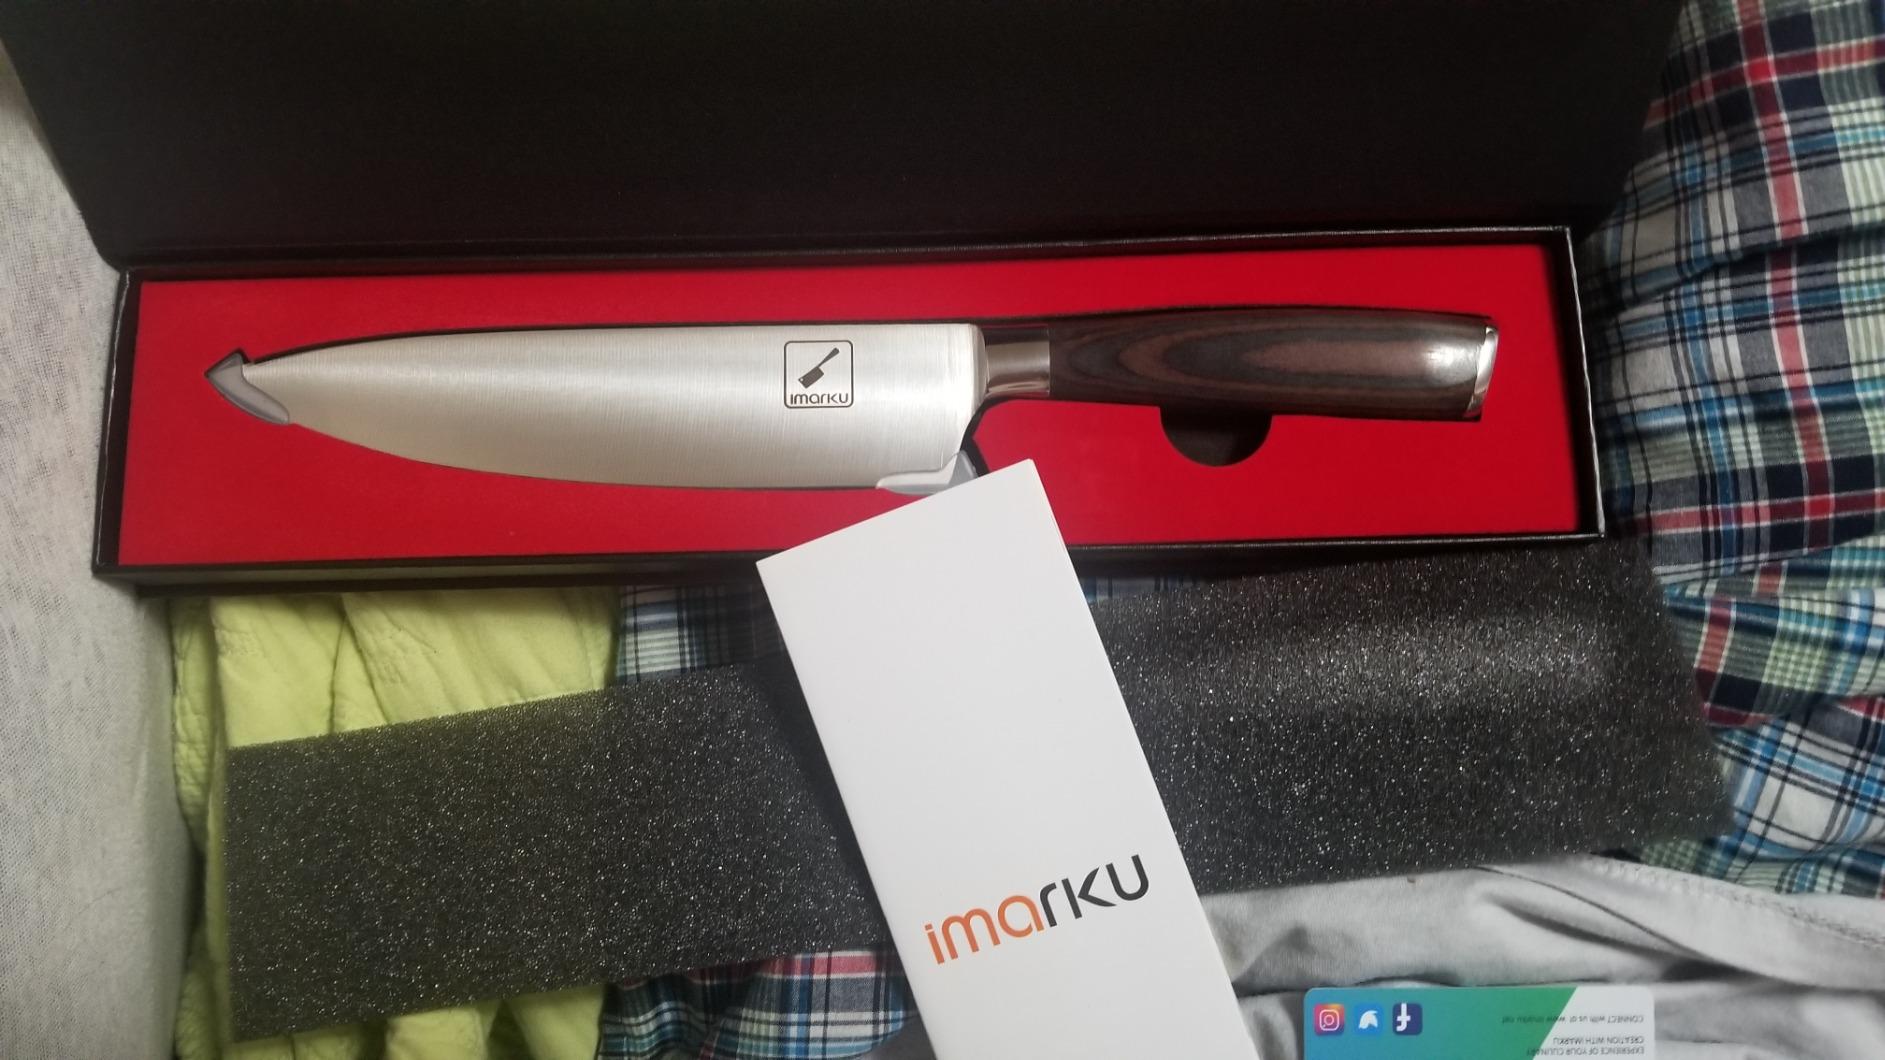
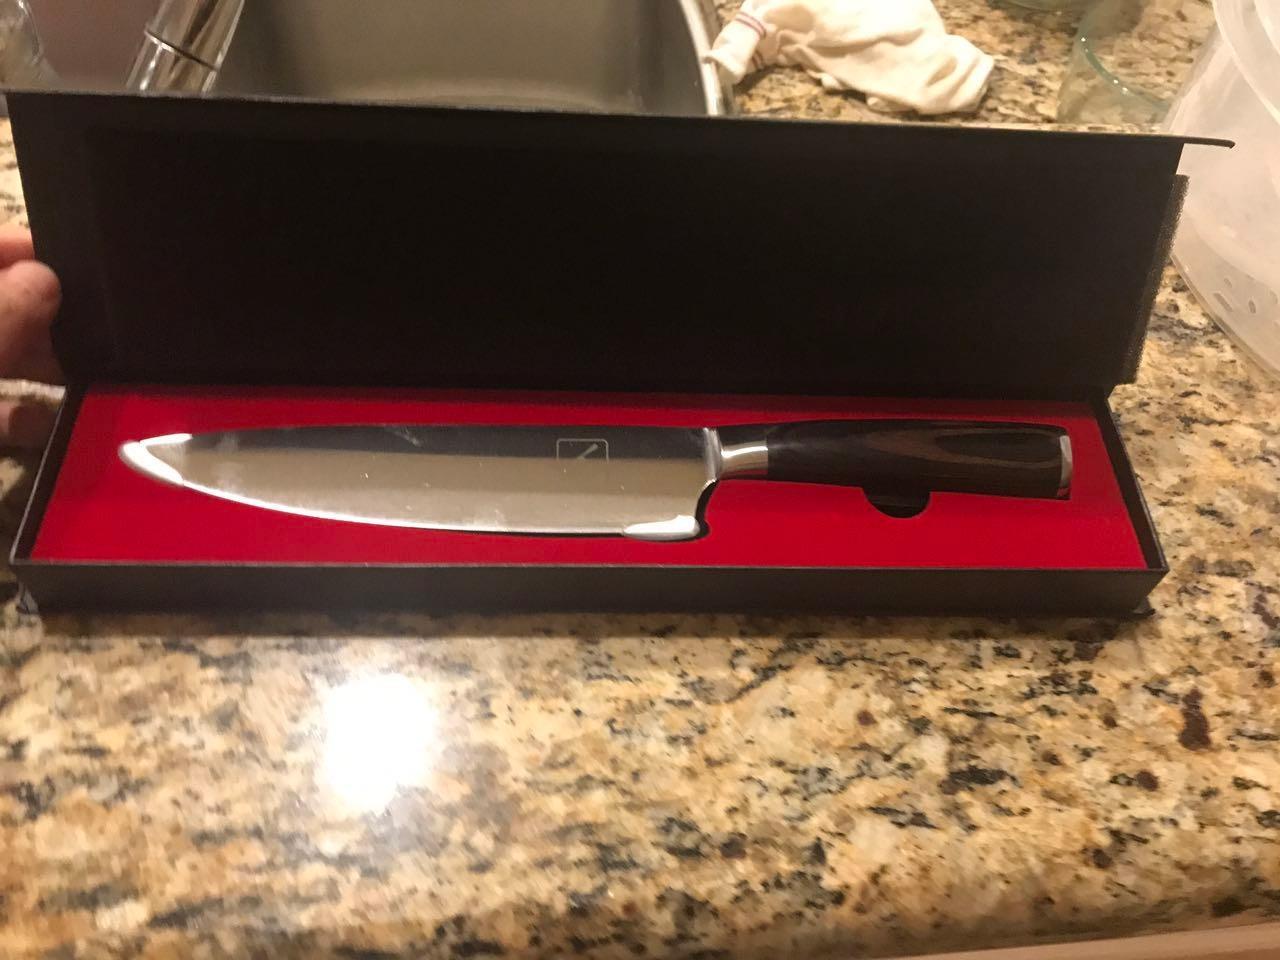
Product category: items_knife
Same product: yes